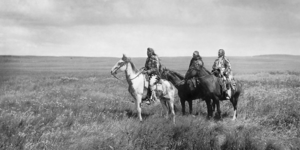
Prærieindianere
’’The three chiefs--Piegan’’, af Edward S. Curtis
Prærieindianerne er den oprindelige befolkning i det vidtstrakte slette og prærieområde, Great Plains, i det centrale Nordamerika. Trods store sproglige forskelle udviklede de forskellige folkeslag i hele regionen mellem Mississippifloden og Rocky Mountains, og fra den nordvestlige Texas til det centrale Canada, en lang række kulturelle fællestræk efter 16. århundrede. En af de vigtigste faktorer i udviklingen af den præriekultur var europæernes introduktion af hesten til Nordamerika.